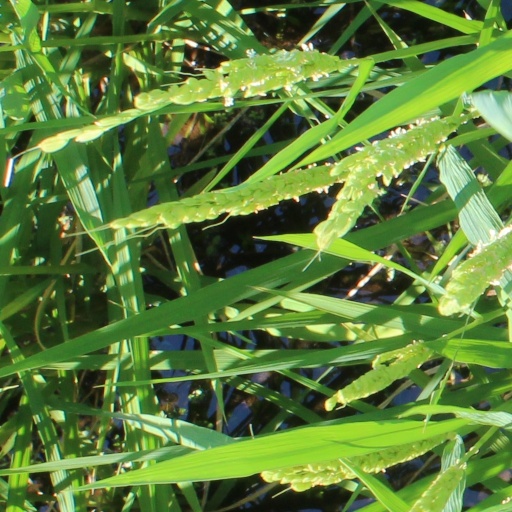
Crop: rice